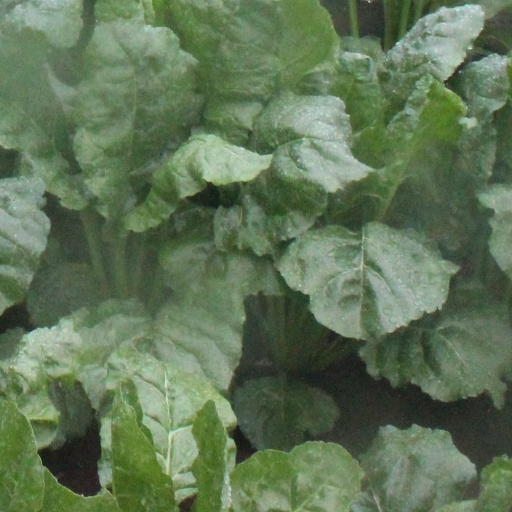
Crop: sugar beet